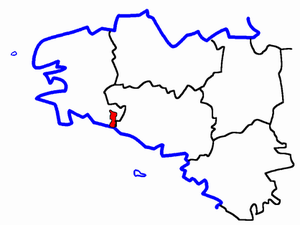
Le canton de Quimperlé est un canton français situé dans le département du Finistère et la région Bretagne.